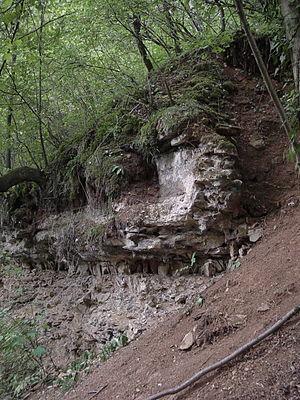
Aqueduc romain des Monts-d'Or à Couzon-au-Mont-d'Or (Rhône)
Les monts d'Or sont un petit massif situé au nord-ouest de Lyon, qui s'étend du nord au sud sur une dizaine de kilomètres, limité à l'est par la Saône, à l'ouest par une légère dépression qui le sépare de la partie nord des monts du Lyonnais.